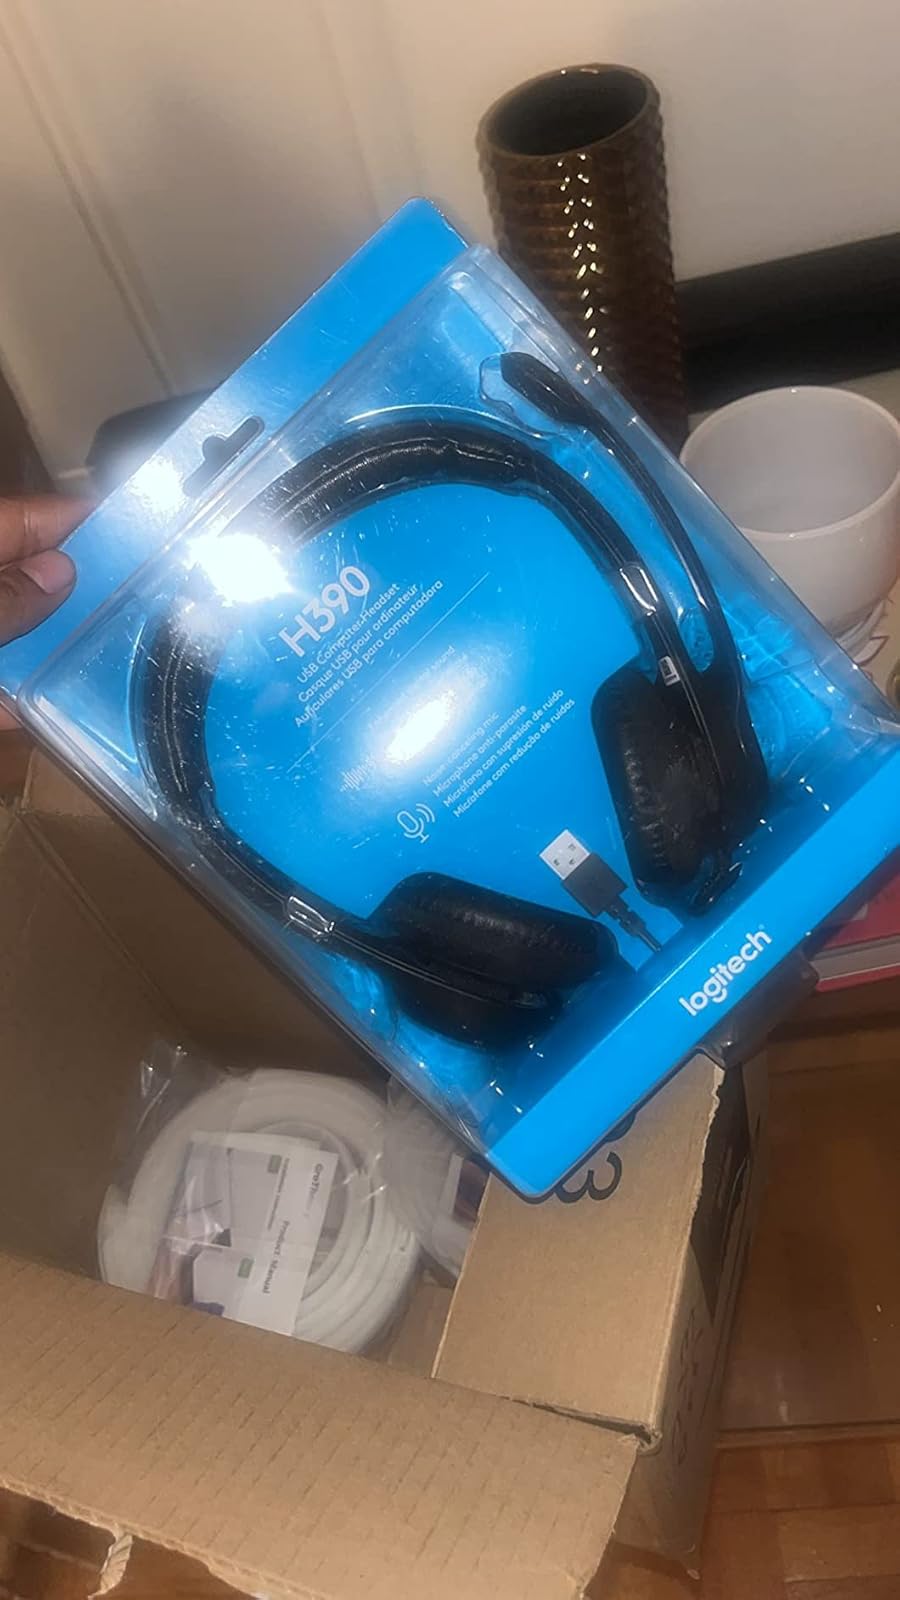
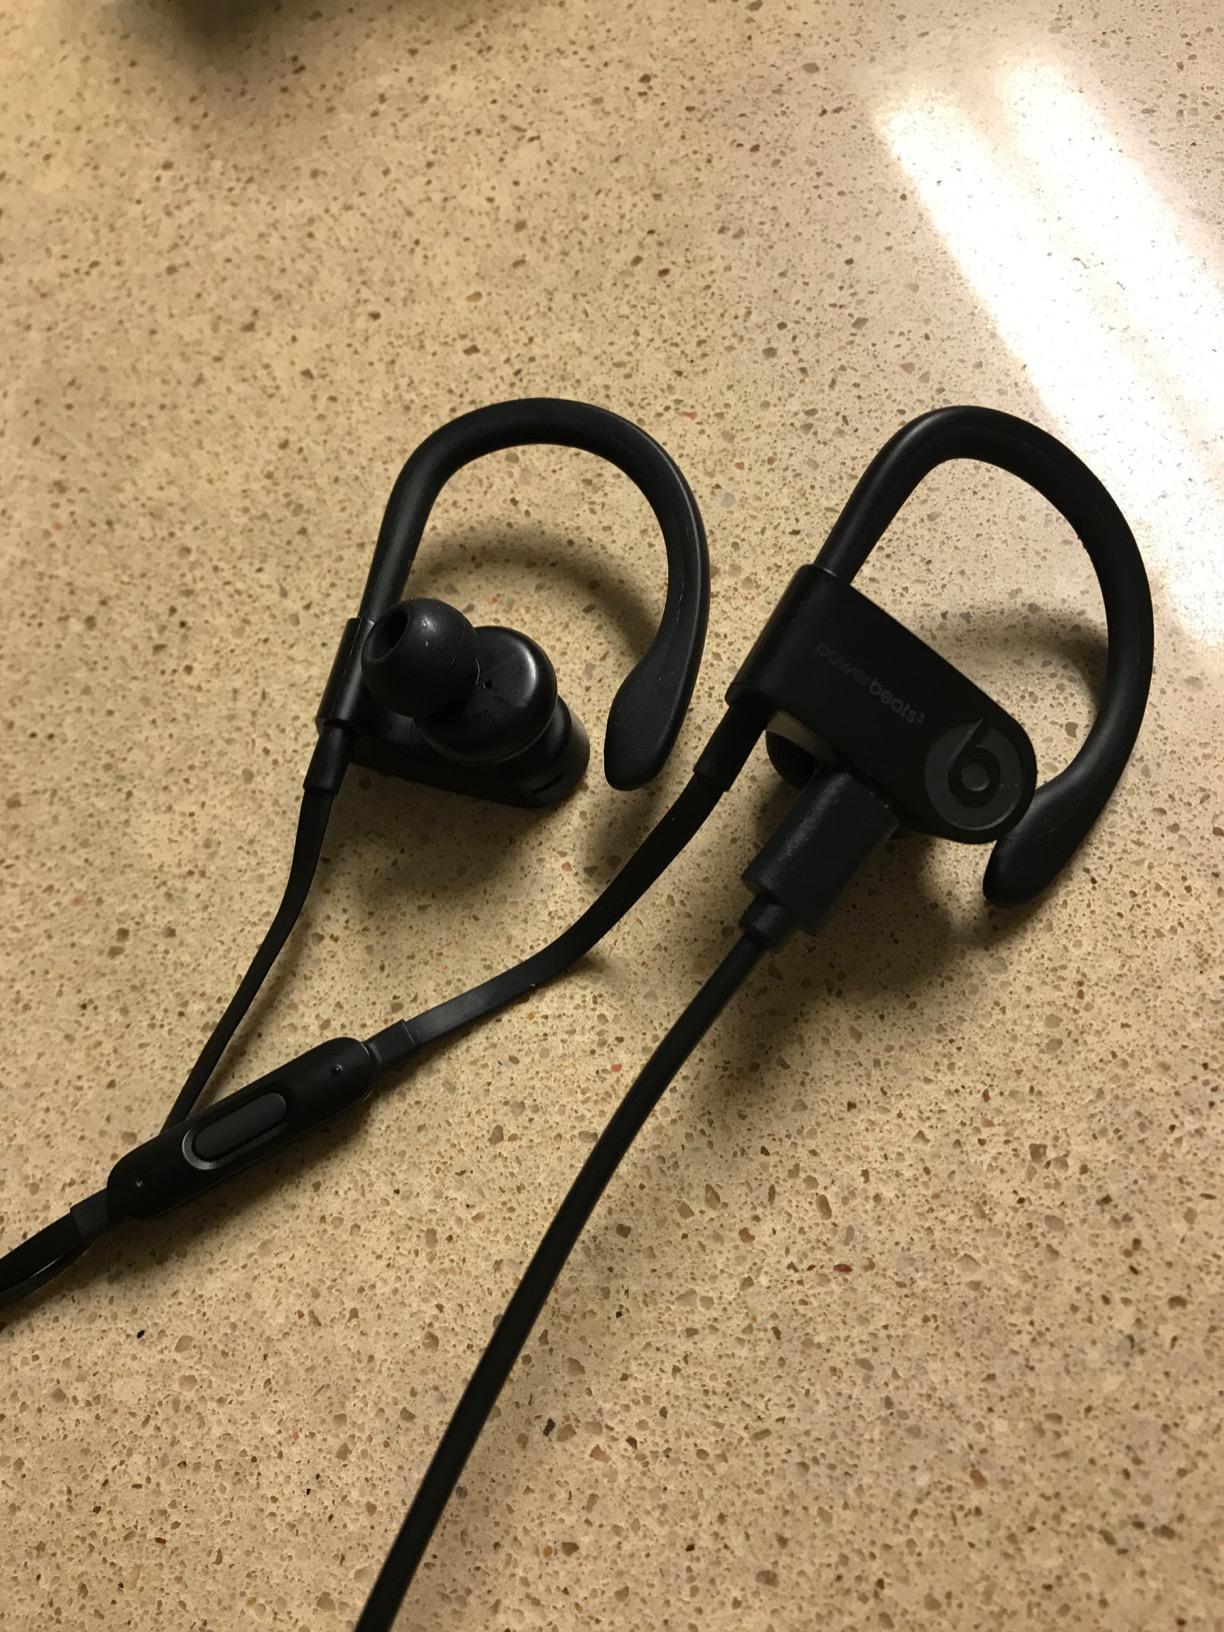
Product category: headphones
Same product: no